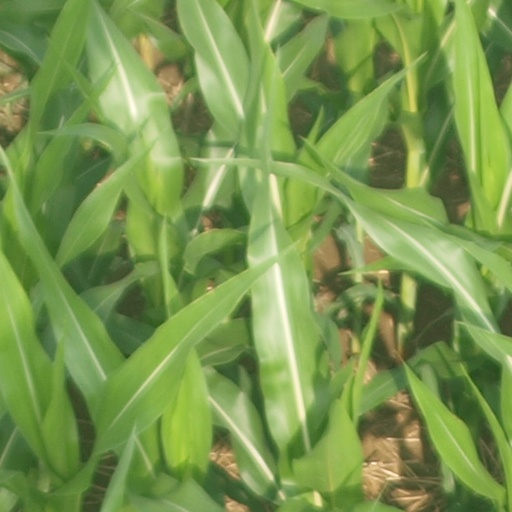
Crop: maize; corn